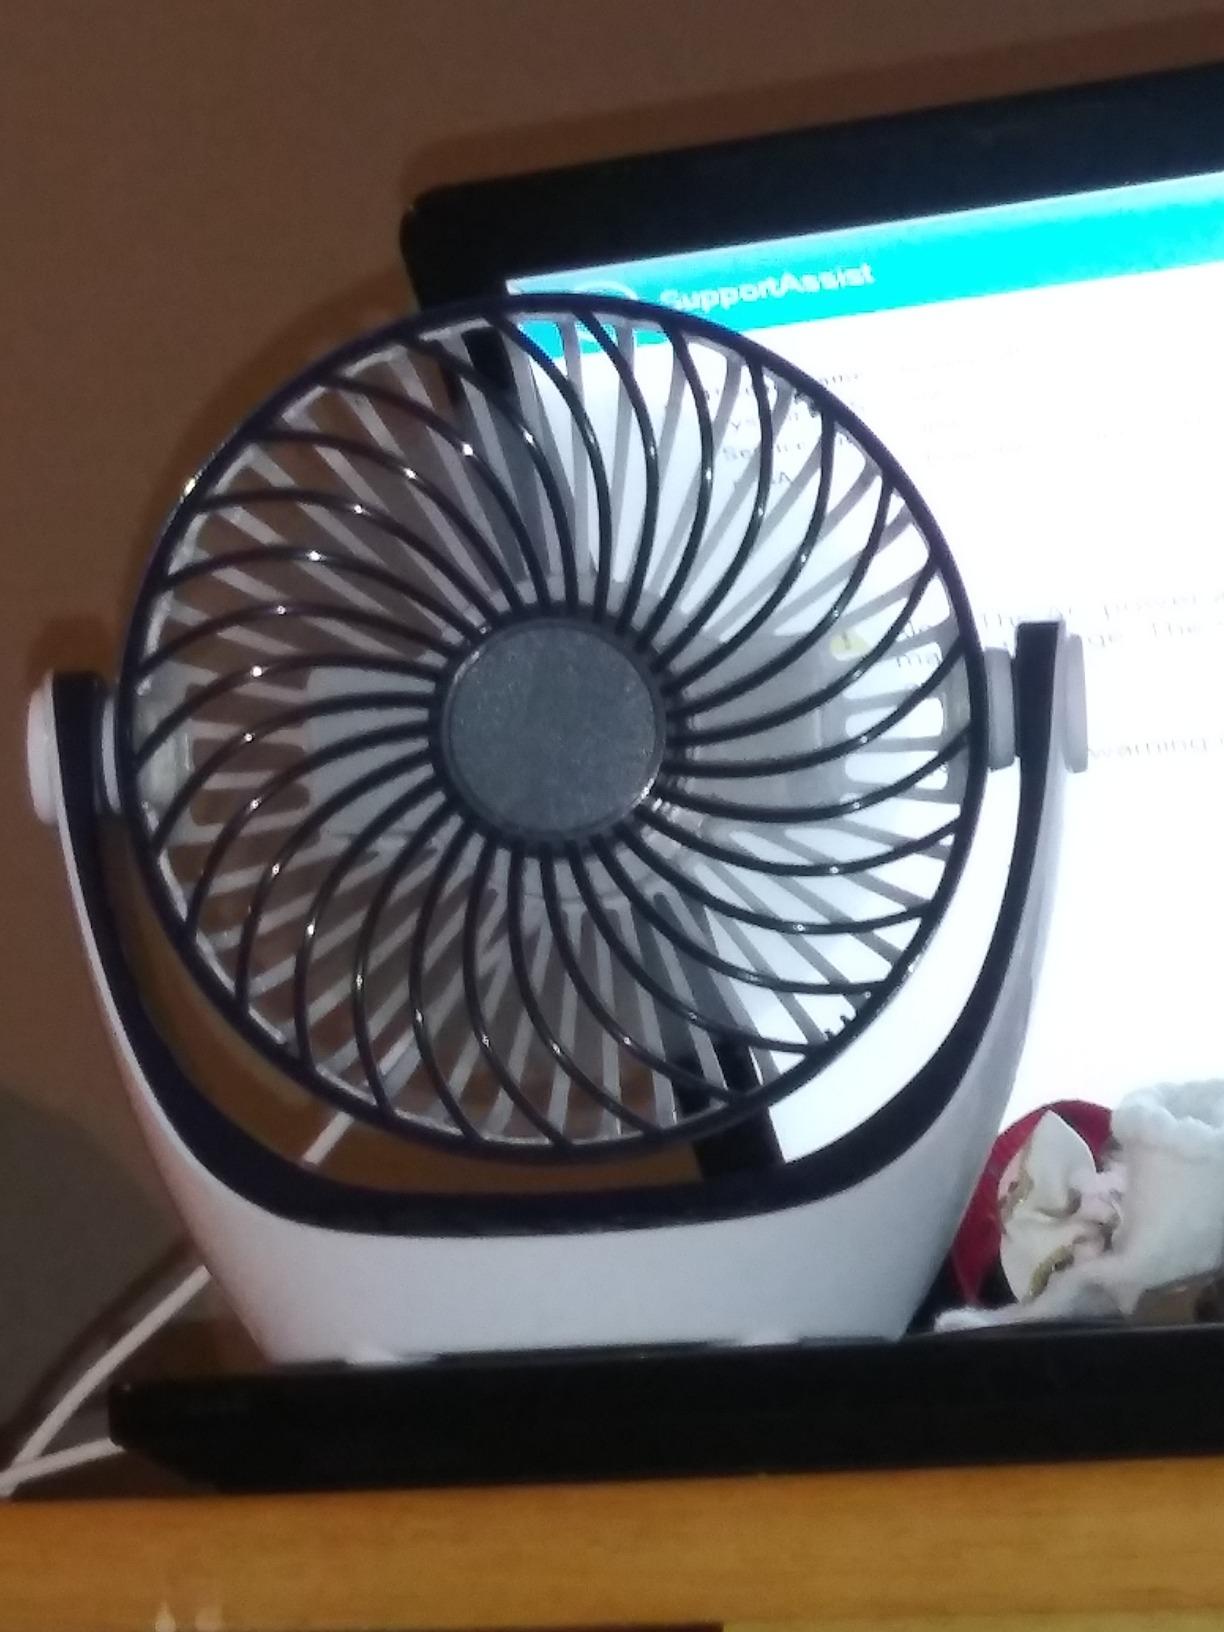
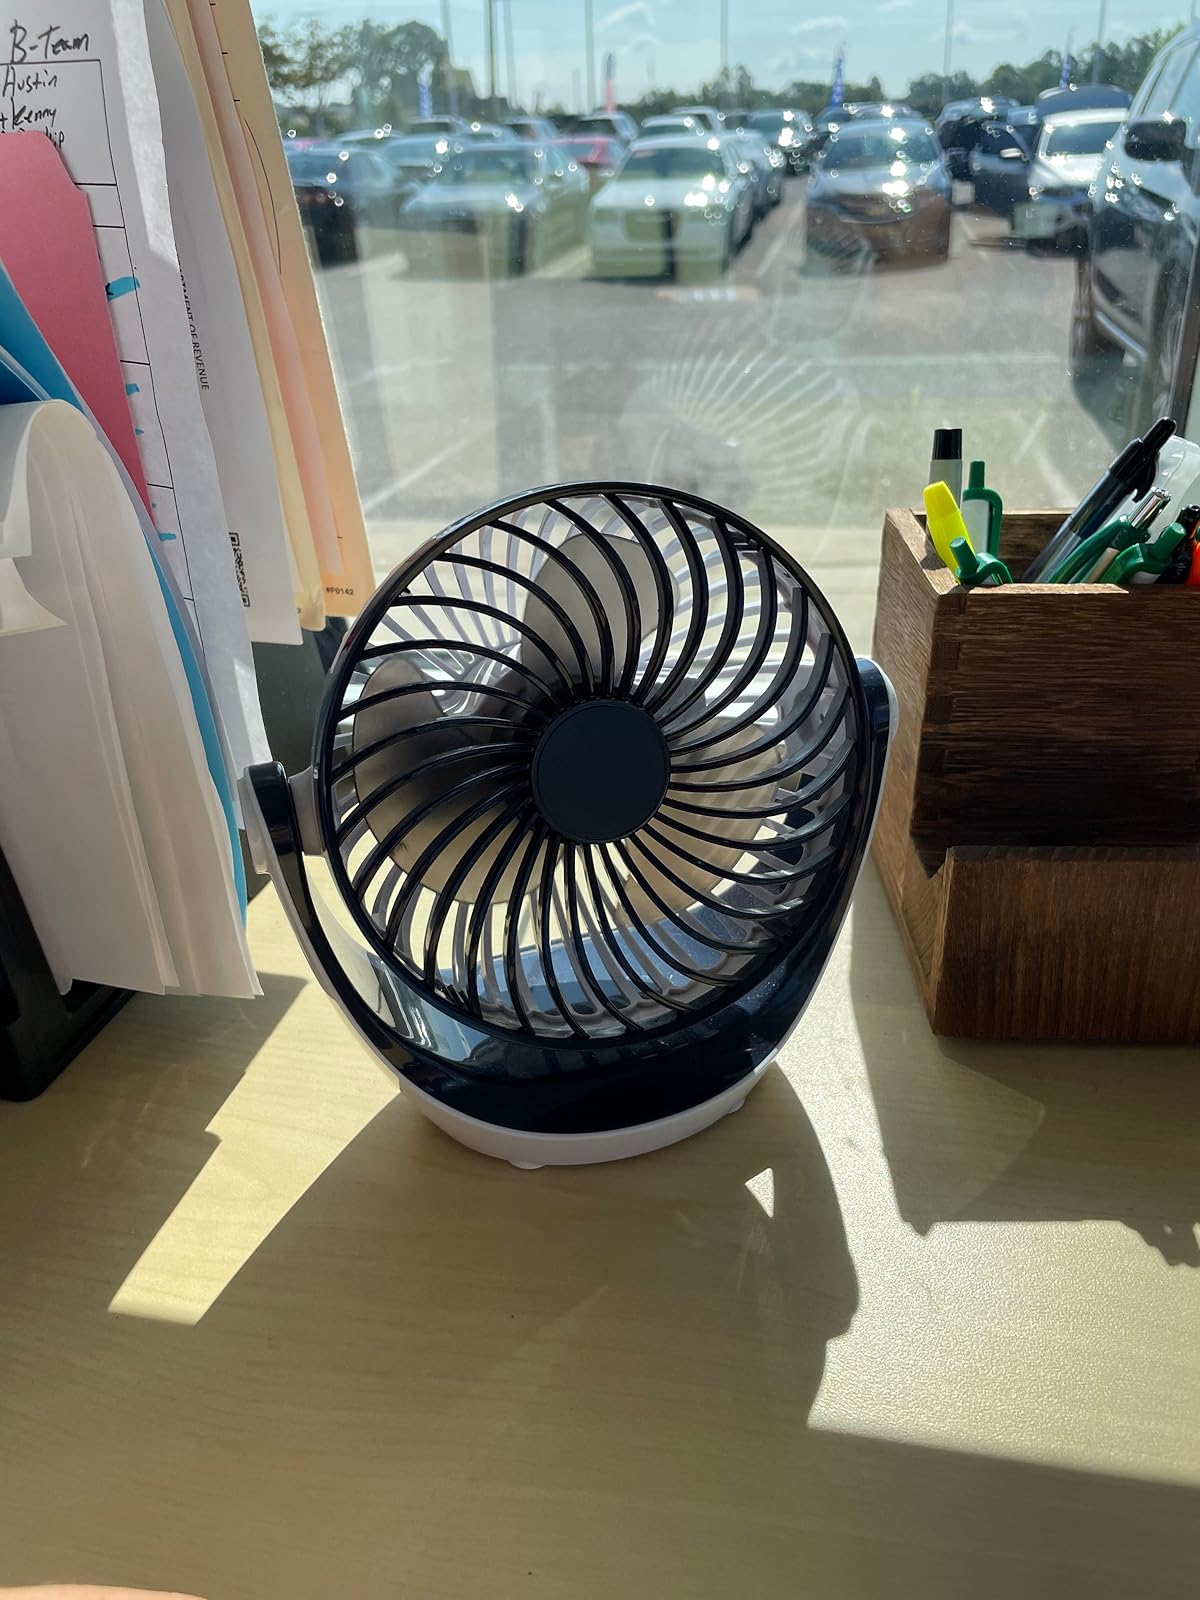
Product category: fan
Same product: yes